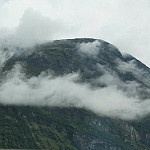
Scene: Outdoor